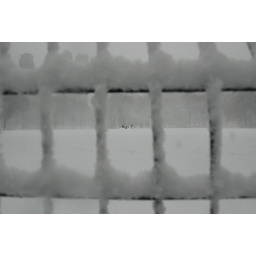
Yes, those are people in the field through the fence, building a snowman